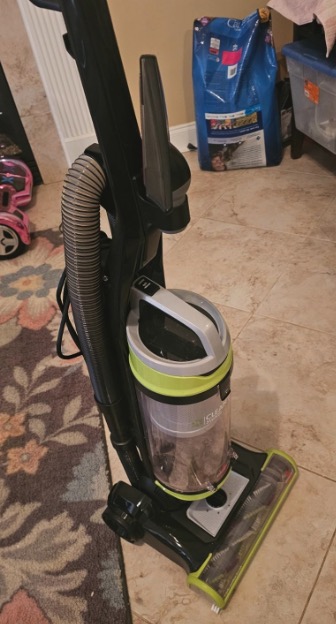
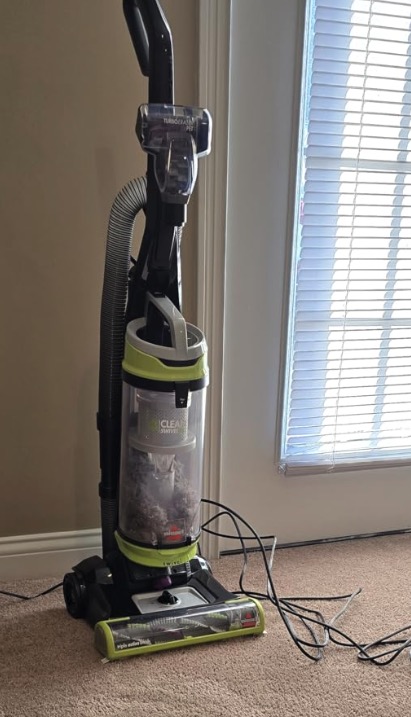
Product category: items_vacuum
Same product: yes